Main path analysis

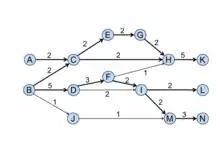
Figure 6. Local key-route main paths in a sample citation network

Global search simply suggests the citation chain with the largest overall SPX. The concept of global search is similar to the critical path method in project scheduling. The global main paths of the sample citation network based on SPC is presented in Figure 5. The sum of all the SPC values in the path B-D-F-I-M-N is 15, which is the largest among all possible paths.